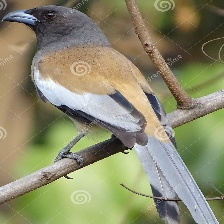
Species: RUFOUS TREPE
Scientific name: DENDROCITTA VAGABUNDA